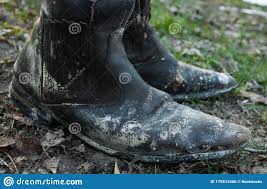
Waste category: shoes